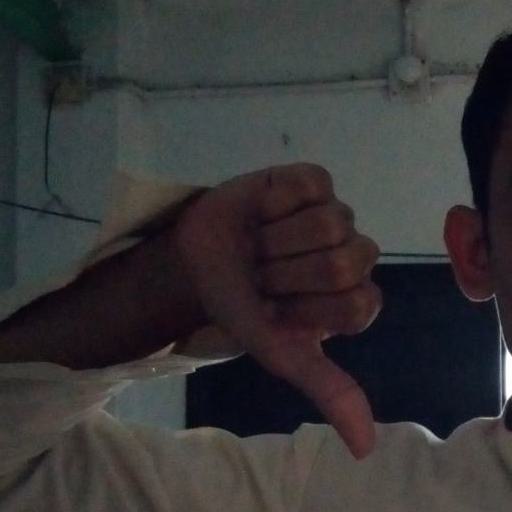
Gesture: dislike